Keningau

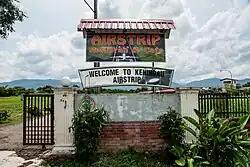
The main entrance to Keningau Airport

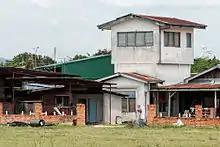
Keningau Airport's old control tower

Keningau Airport (Malay: "Lapangan Terbang Keningau") was last serviced by commercial flights in the 1970s. It is currently under private ownership.